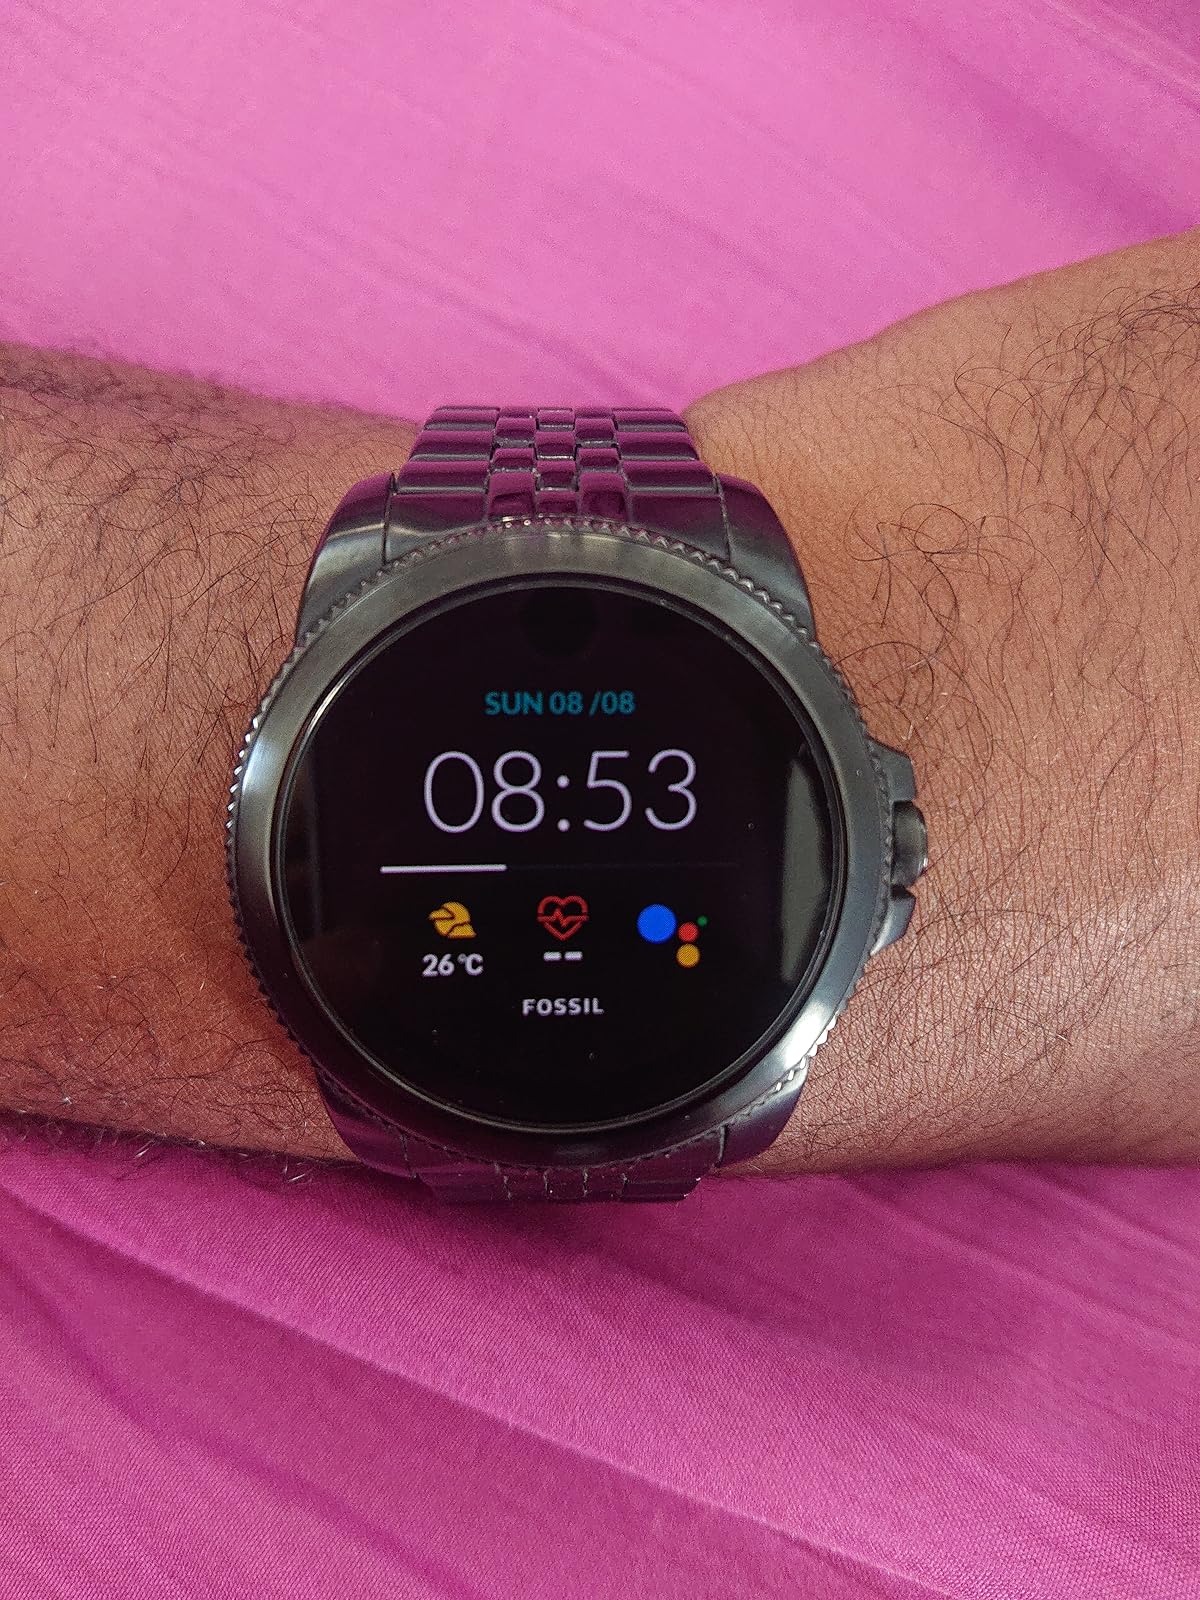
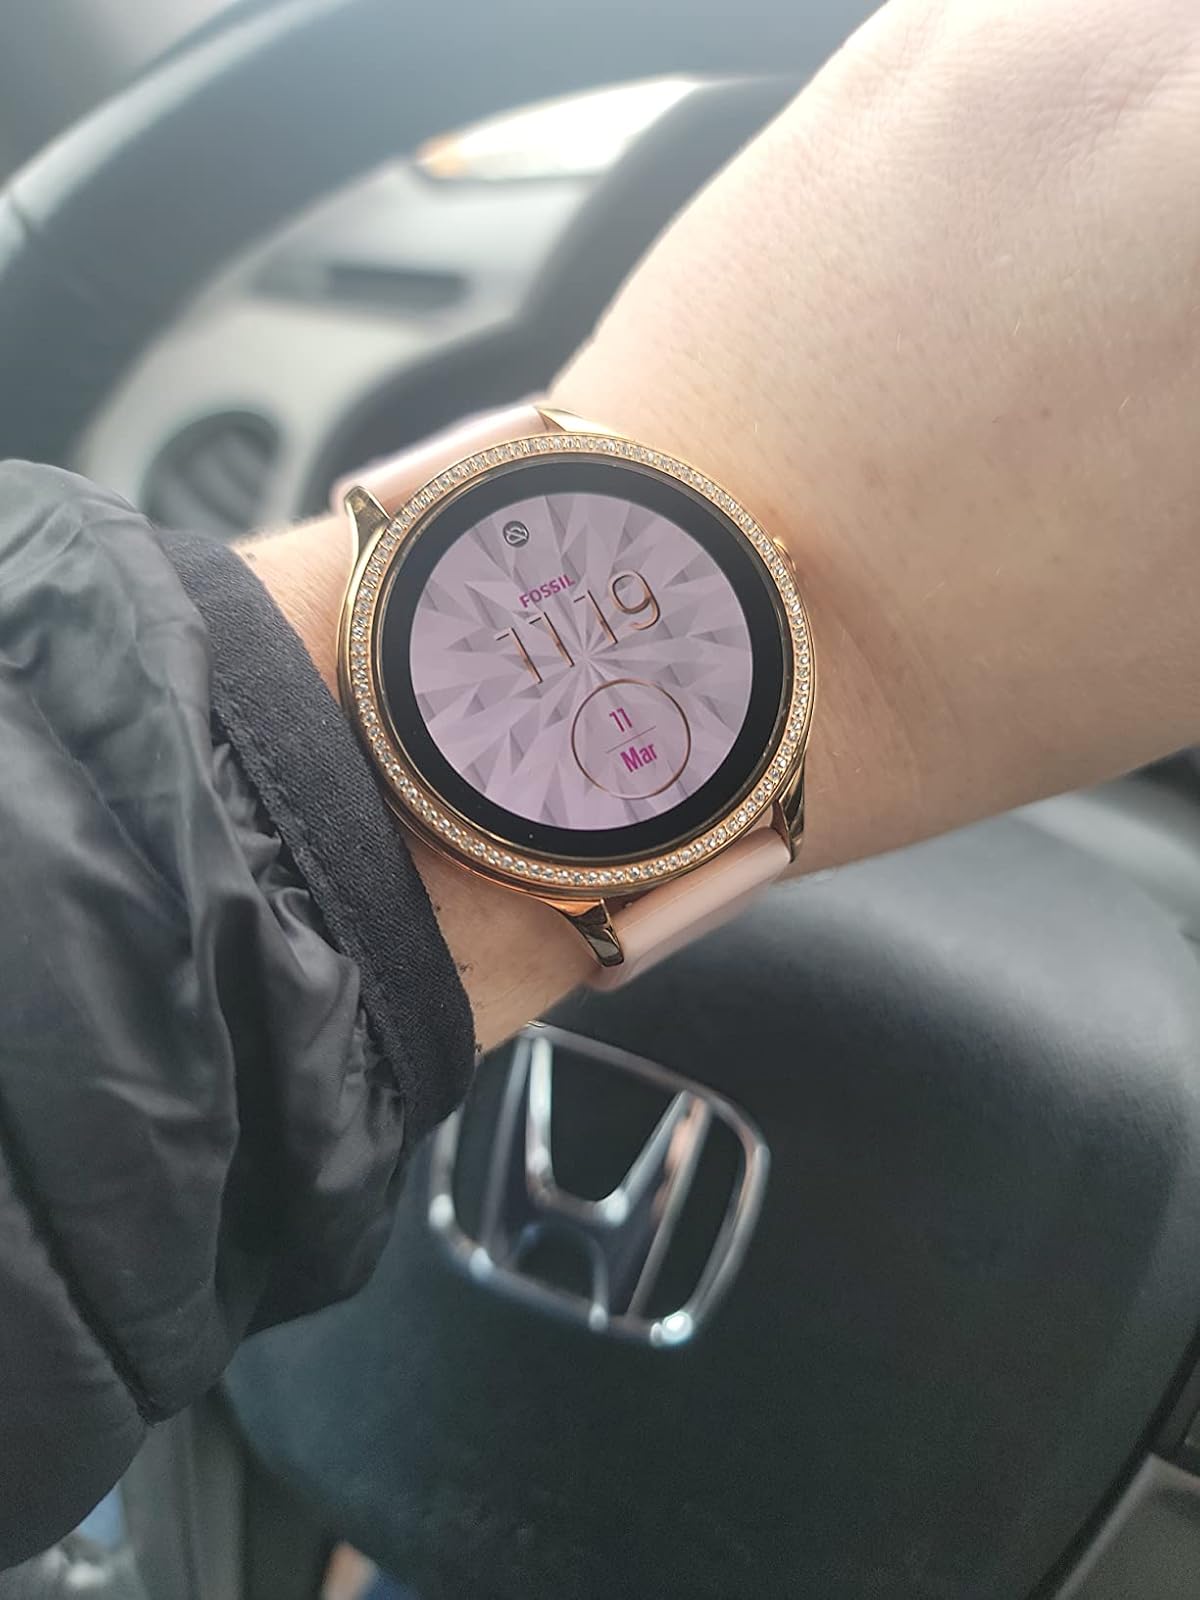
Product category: smartwatch
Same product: no